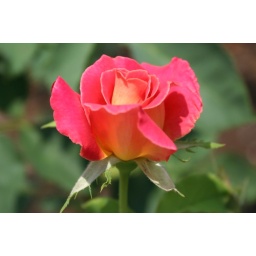
A Single pink and yellow rose taken at the JC Raulston Arboretum in Raleigh, North Carolina